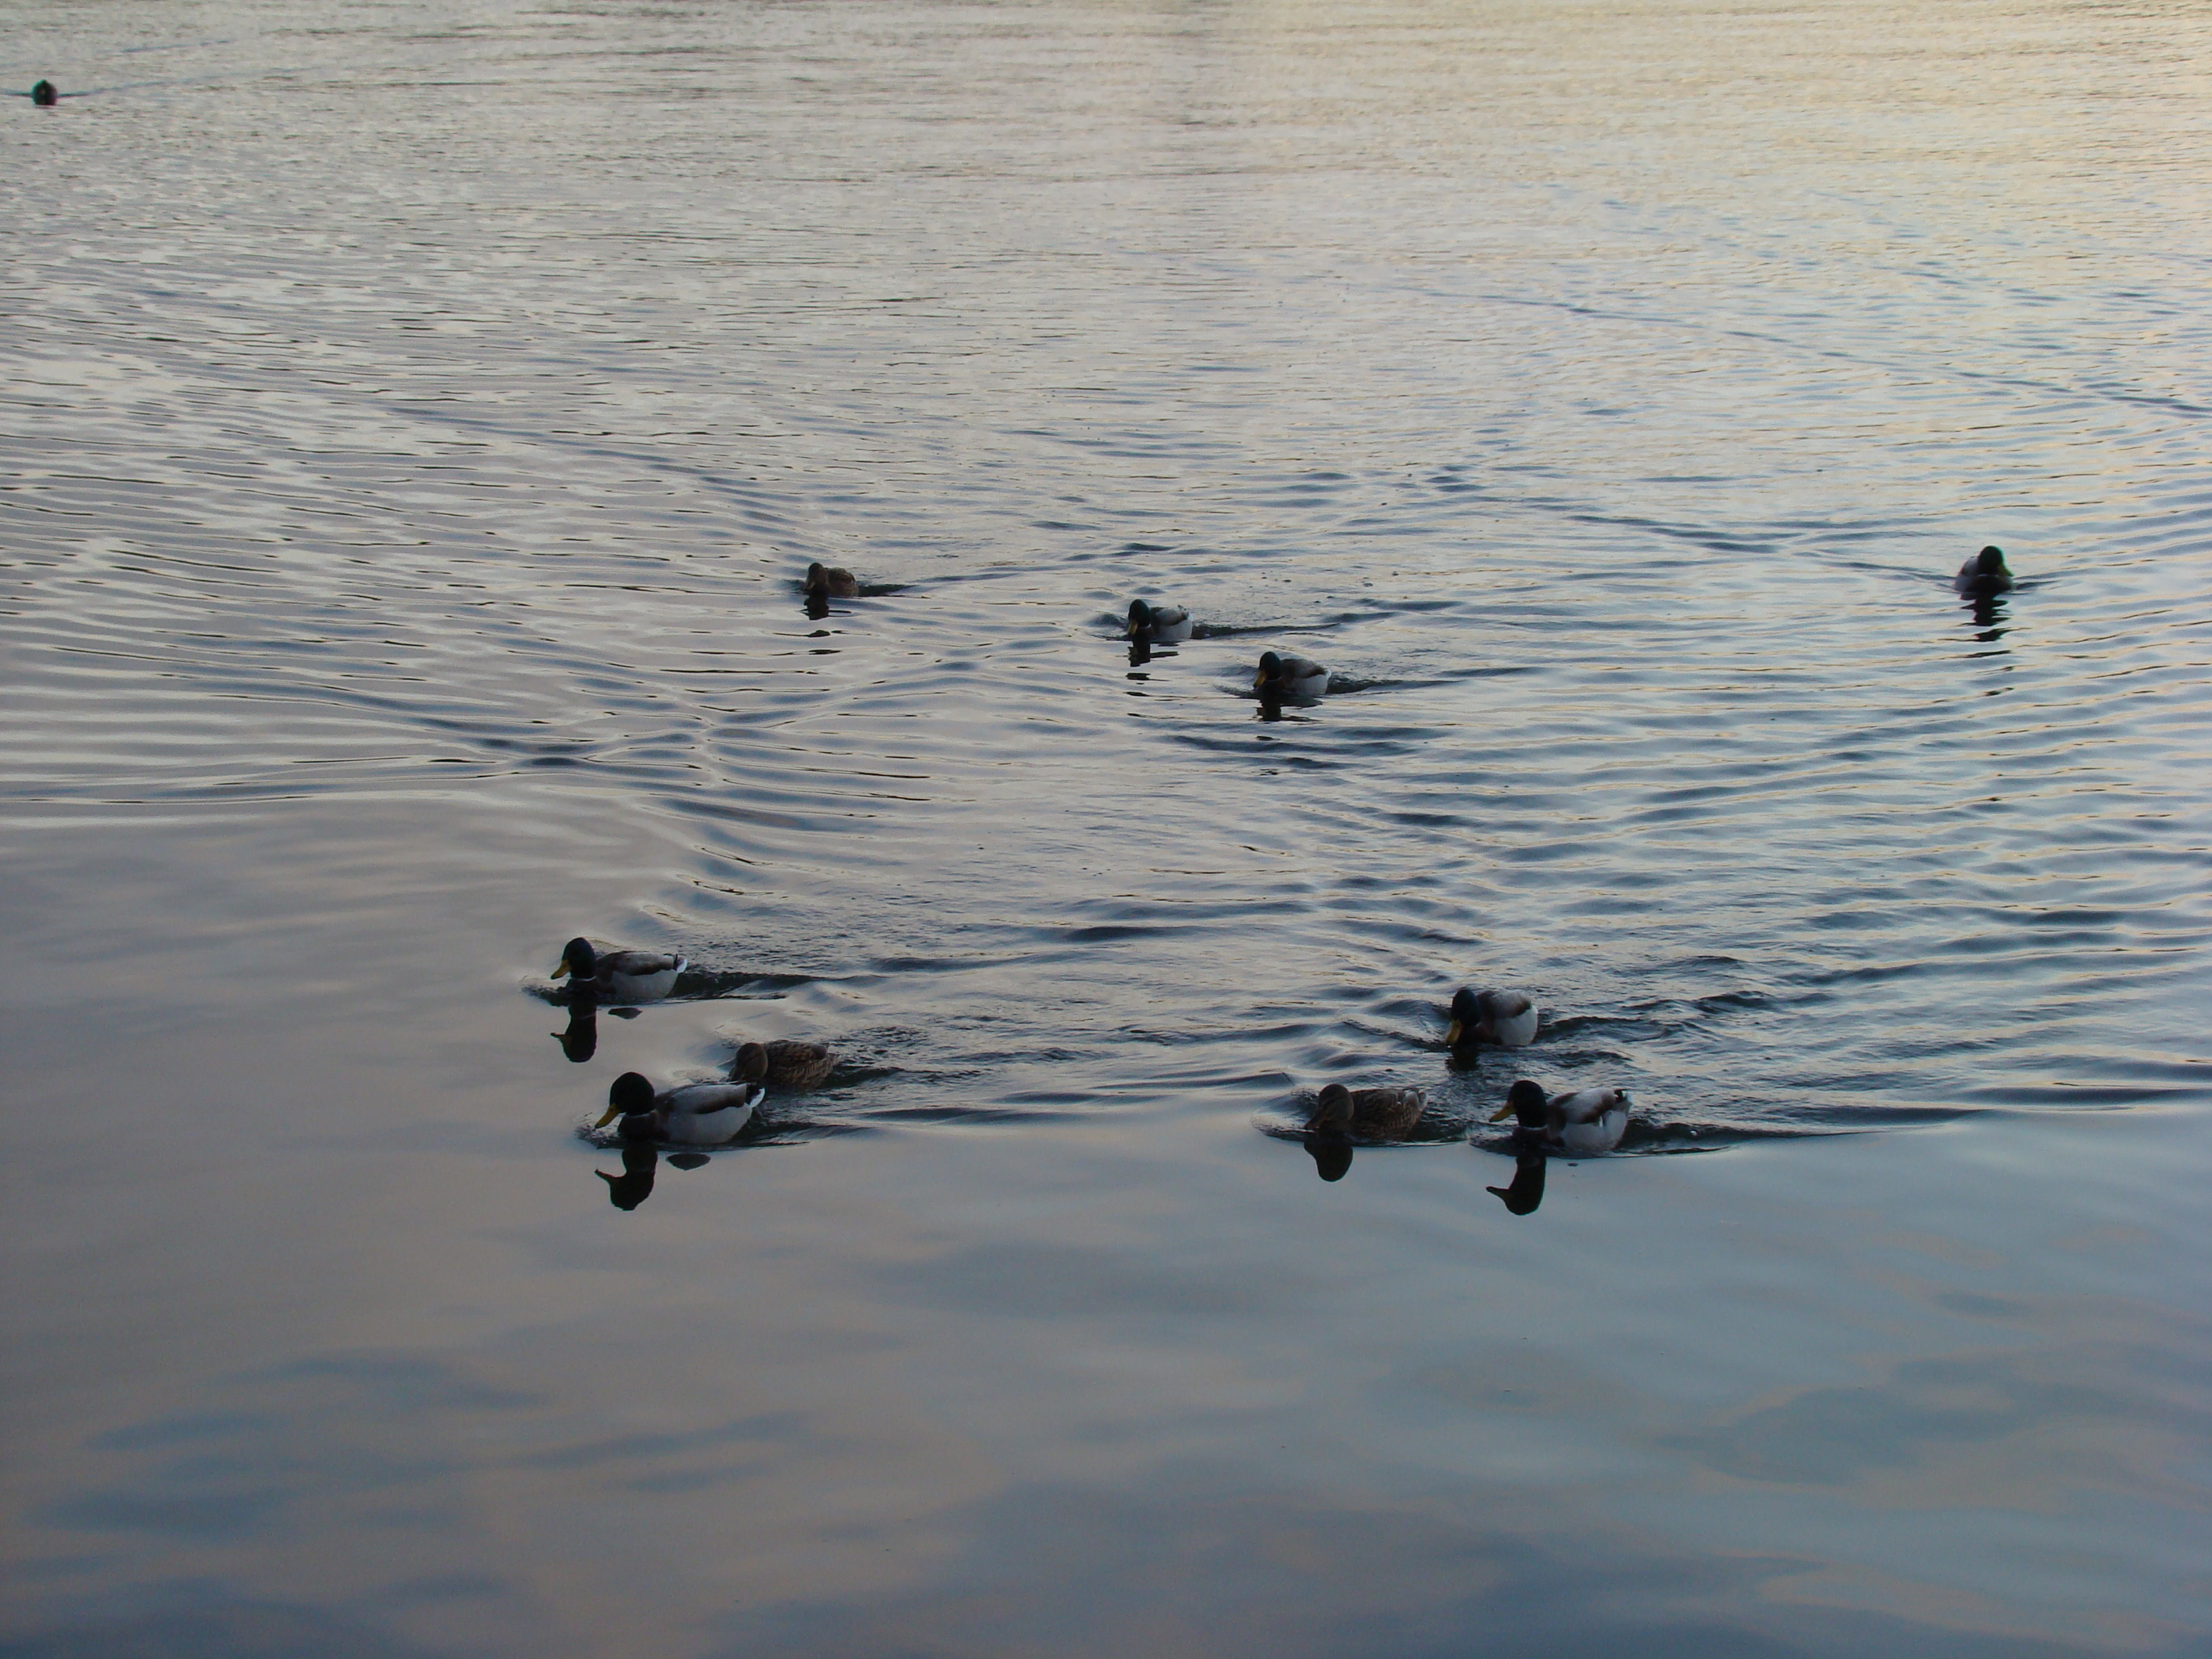
sea, water, nature, bird, wing, lake, animal, river, reflection, life, duck, sony, ducks, moscow, waterfowl, water bird, dsch9, ducks geese and swans